Smells Like Green Spirit

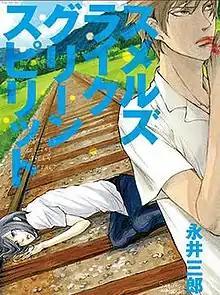
Cover of the first manga volume, featuring Mishima and Kirino.

is a Japanese manga series written and illustrated by Saburō Nagai, serialized in Fusion Product's "Comic Be" between 2011 and 2013. The series has been collected in two "tankōbon" volumes. A series of two Drama CDs have also been released.